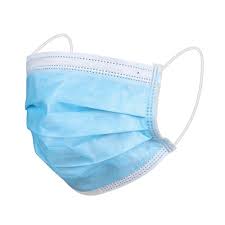
Waste category: trash